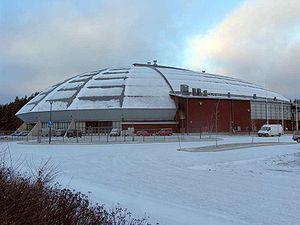
Joensuu est une ville située dans l'est de la Finlande, dans la province de la Finlande orientale chef-lieu de la région de Carélie du Nord.